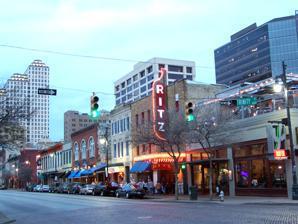
Building: Ritz (Austin, Texas)
Country: United States of America
Year built: 1929
Historic theater in Austin, Texas, United States Ritz Ritz, circa 2006 Address 320 E 6th St Austin, Texas United States Coordinates 30°16′02″N 97°44′23″W / 30.26731°N 97.73961°W / 30.26731; -97.73961 Owner Larry Craddock Type Movie theater Capacity 175 Construction Opened October 13, 1929 Rebuilt 2007 Years active 1929–1964 1970–2020 Architect Hugo Kuehne (1929) / Weiss Architecture (2007) Website www.originalalamo.com The Ritz The Ritz is a historic theater in the 6th Street district in Austin, Texas .  The building's history includes use as a movie theater, music hall, club, and comedy house.  It reopened after renovations in fall 2007 as the new downtown location for the Alamo Drafthouse Cinema . The venue temporarily closed in 2020 due to the COVID-19 pandemic , and was permanently closed in 2021 when the Alamo Drafthouse filed for bankruptcy. It now serves as Joe Rogan ’s comedy club, Comedy Mothership. History The Ritz was built in 1929 by J.J. Hegman, who owned several movie theaters in Austin, Texas. It was the first theater in Austin to be built specifically for the talkies. The architect was Hugo Kuehne , the founding dean of the University of Texas School of Architecture, who also designed the Austin History Center (originally the Austin Public Library). The Ritz was originally a long narrow space, and was segregated like most movie theaters in Texas and other southern states at that time; there was a separate entrance leading to a balcony reserved for people of color. The theater opened on 6th Street on October 13, 1929. It showed primarily first-run westerns with a lower ticket price than any other theater in town and frequently brought in stars like Wild Bill Elliott and Dub Taylor , along with country music acts who performed before the movies. In 1937, Hegman's son Elmo took over management and expanded the theater to 800 seats by widening the theater by 25 feet. He continued showing Westerns until television siphoned off the audience; Elmo closed the theater in 1964. Cary White, the production designer for The Faculty and Spy Kids , amongst other movies, was the projectionist and janitor at the Ritz during some of its last days as a movie house. The theater remained shuttered until 1970, when it re-opened for three years as an adult theater . In October 1974, entrepreneurs Jim Franklin and Bill Livinggood renovated the theater and opened the doors as a music venue, offering an eclectic mix of programming from classical to rock and including live theater and movies. This was also short-lived, and the club closed in 1975. Several other groups moved in over the years. The Center Stage theater group took it over in 1977, closing off the balcony to make a second, separate theater.  Again, the venue didn't last long and the late 1970s saw a serious decline in the theater's fortunes, including another stint into porn exhibition. In 1981, Shannon Sedwick and Michael Shelton took out a lease and turned management over to Craig Underwood, who began running the venue as a punk rock club. Shows such as Black Flag , which inaugurated the punk era on May 7, 1982, The Misfits , Hüsker Dü , The Circle Jerks , The Dead Kennedys , Minor Threat and others showed that there was an audience for hardcore and opened the doors for an influx of punk rock into the Austin music scene . The violence inherent to punk rock shows eventually cost the operators their liquor license, forcing another closure in late 1982. Stevie Ray Vaughan & Double Trouble Play March 18 & 19, 1983. In fall 1983, Sedwick and Shelton relocated their successful Esther's Follies , a comedy troupe that still entertains Austin just a few blocks further east on 6th St. Esther's Follies was only one of the attractions hosted by the Ritz at that time. The managers also began reintroducing music, from Texas bands to heavy metal, and very cautiously brought back a little bit of punk rock. The most famous show played at The Ritz in the eighties was the Red Hot Chili Peppers November 23 show there in 1986. The building has consistently been a music venue, bar, and pool hall since that time. On March 20, 2007, the Alamo Drafthouse Cinema announced that they would be relocating their downtown cinema, which was the original theater opened in 1997, to the Ritz. They began construction on April 1, 2007 to revive the Ritz as a movie theater. During renovation, a group of filmmakers from Fantastic Fest were given a tour of the construction site, and inaugurated the theater with the first film to play there — Maurice Devereaux's End of the Line .  The official grand opening was held on November 2, 2007, with a triple feature of Matango , No Country for Old Men , and War of the Gargantuas . In 2021, Alamo Drafthouse announced they were filing for Chapter 11 bankruptcy due to the impact of the COVID-19 pandemic . As part of the company’s restructuring plans, they closed the Ritz Theatre, which served as the flagship theatre for the chain. Shortly after, comedian Joe Rogan bought and remodeled the Ritz. In March 2023, he reopened it as The Comedy Mothership, which now serves as his comedy club. The original Ritz sign can still be seen on the front of the building. References